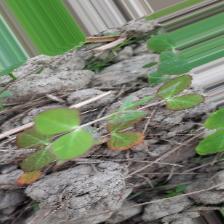
Label: Lentil Rust